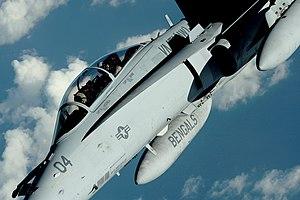
L'aviation du corps des Marines des États-Unis est créée en 1912.